Mitsukuri Genpo

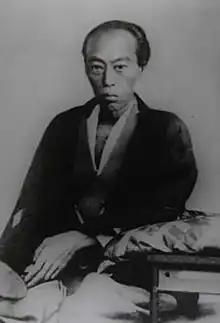
Mitsukuri Genpo, c.1863

Mitsukuri Genpo was born in what is now the Nishishinmachi neighborhood of the city of Tsuyama, Okayama. He was the third child of the clan doctor to Tsuyama Domain, Mitsukuri Sadayoshi; however, his father died when Genpo was age 4, and his elder brother died when Genpo was age 12, making him heir to the family estate. After studying Confucianism and astronomy at the han school, he was sent to Kyoto for three years of medical studies in 1816. In 1819, after his return to Tsuyama, he opened a clinic and married the following year. He was granted a stipend of 50 "koku" by Tsuyama Domain and a staff of ten assistants. In 1823, he was ordered to accompany the "daimyo" Matsudaira Naritaka to Edo. He then studied western medicine in Edo under Udagawa Genshin (1769–1834). In 1834 he opened a training center in Edo, but fires and failing health led him to turn to translation. In 1839, he became the official translator from Dutch at the Observatory of the Shogunate government. He was asked to assist in negotiations involving Russian admiral Yevfimiy Putyatin's visit to Nagasaki in 1853, and later translated the letter by United States president Millard Fillmore brought to Japan by the Perry Expedition demanding an end to Japan's national isolation policy and opening to foreign trade. The following year he participated in the negotiations with the Americans that led to the signing of the Treaty of Kanagawa.